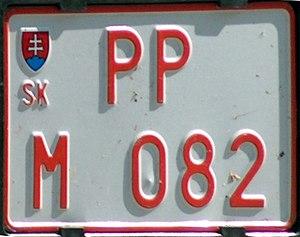
La plaque d'immatriculation est un dispositif permettant l'identification d'un véhicule du parc automobile slovaque.